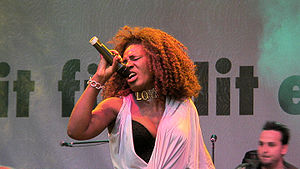
Culture Beat
Culture Beat er en dance-gruppe fra Tyskland. Gruppen blev dannet i 1989.